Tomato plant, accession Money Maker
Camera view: vertical (180 deg); turntable rotation: 150 degrees
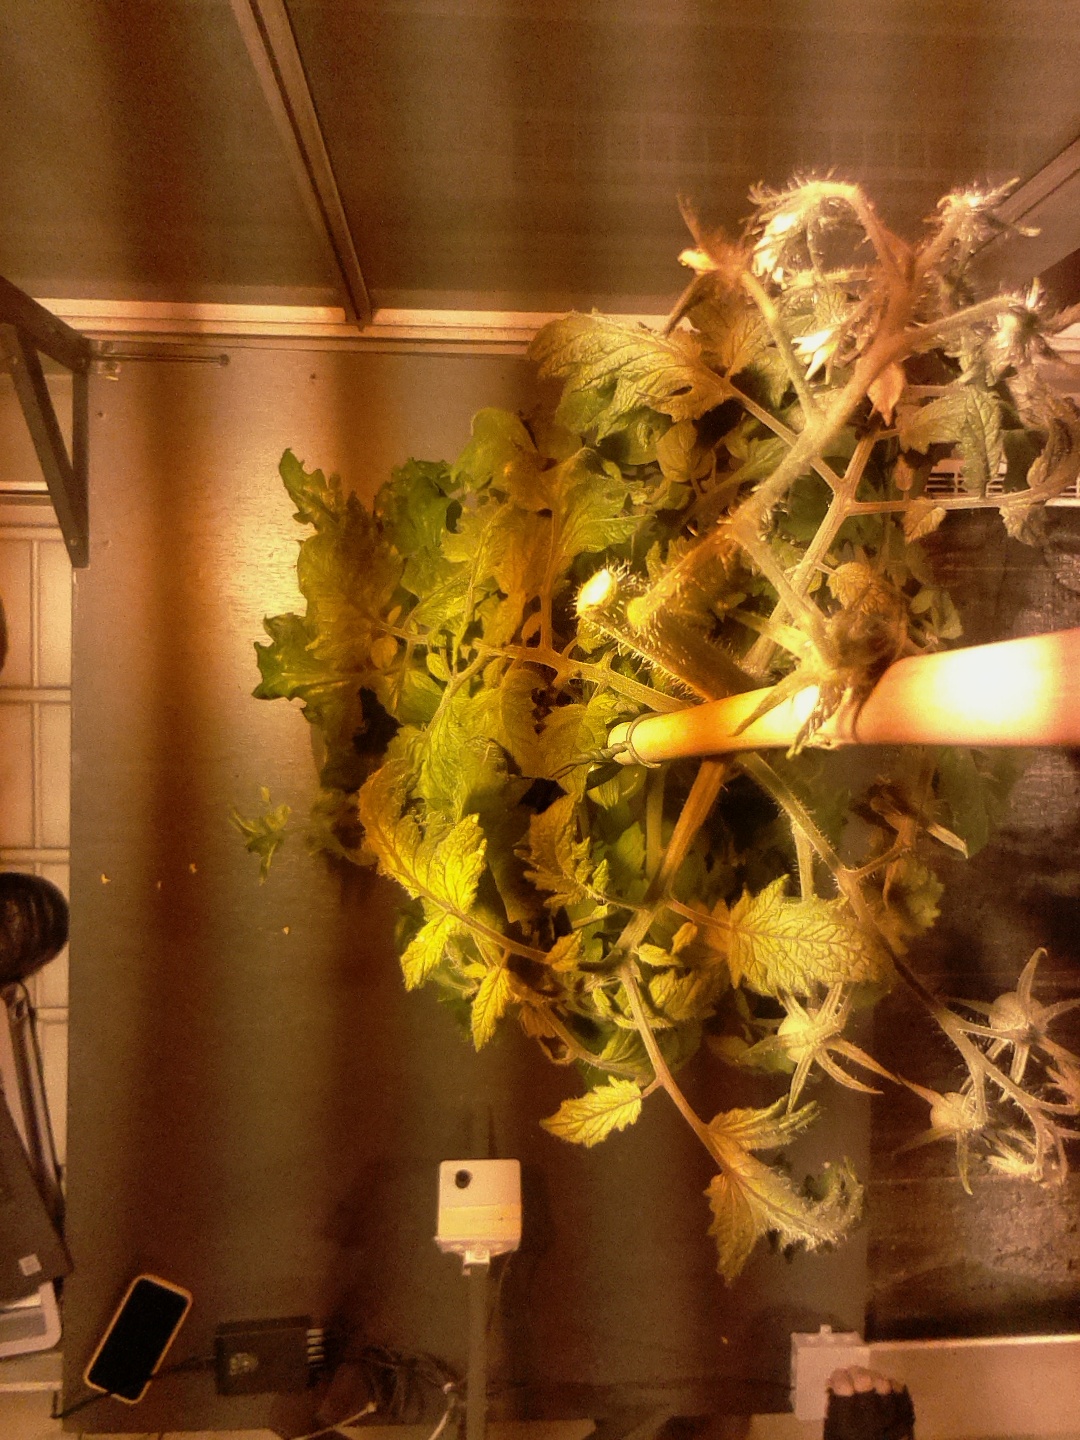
BBCH growth stage 75: 50%-60% of final fruit size